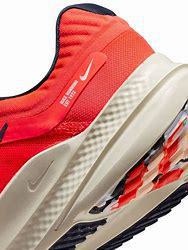
Brand: Nike
Model: Quest 5